Whittling

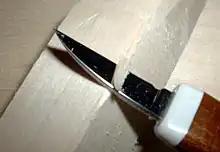
Whittling knife rounding a corner ("fillet") of a piece of wood

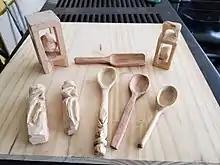
Common examples of whittling

Whittling may refer either to the art of carving shapes out of raw wood using a knife or a time-occupying process of repeatedly shaving slivers from a piece of wood. It is used by many as a pastime, or as a way to make artistic creations.